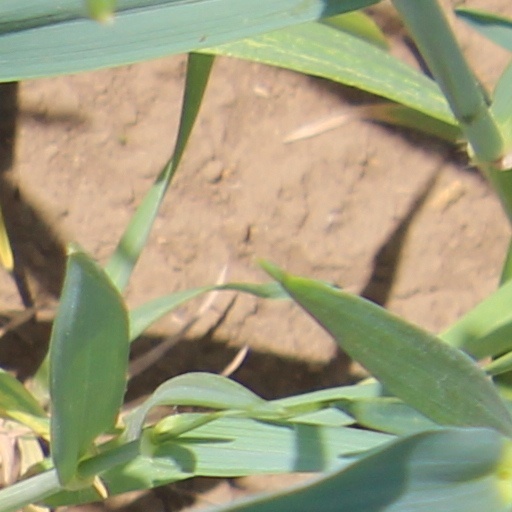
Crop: wheat